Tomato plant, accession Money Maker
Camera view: tilt-top (135 deg); turntable rotation: 180 degrees
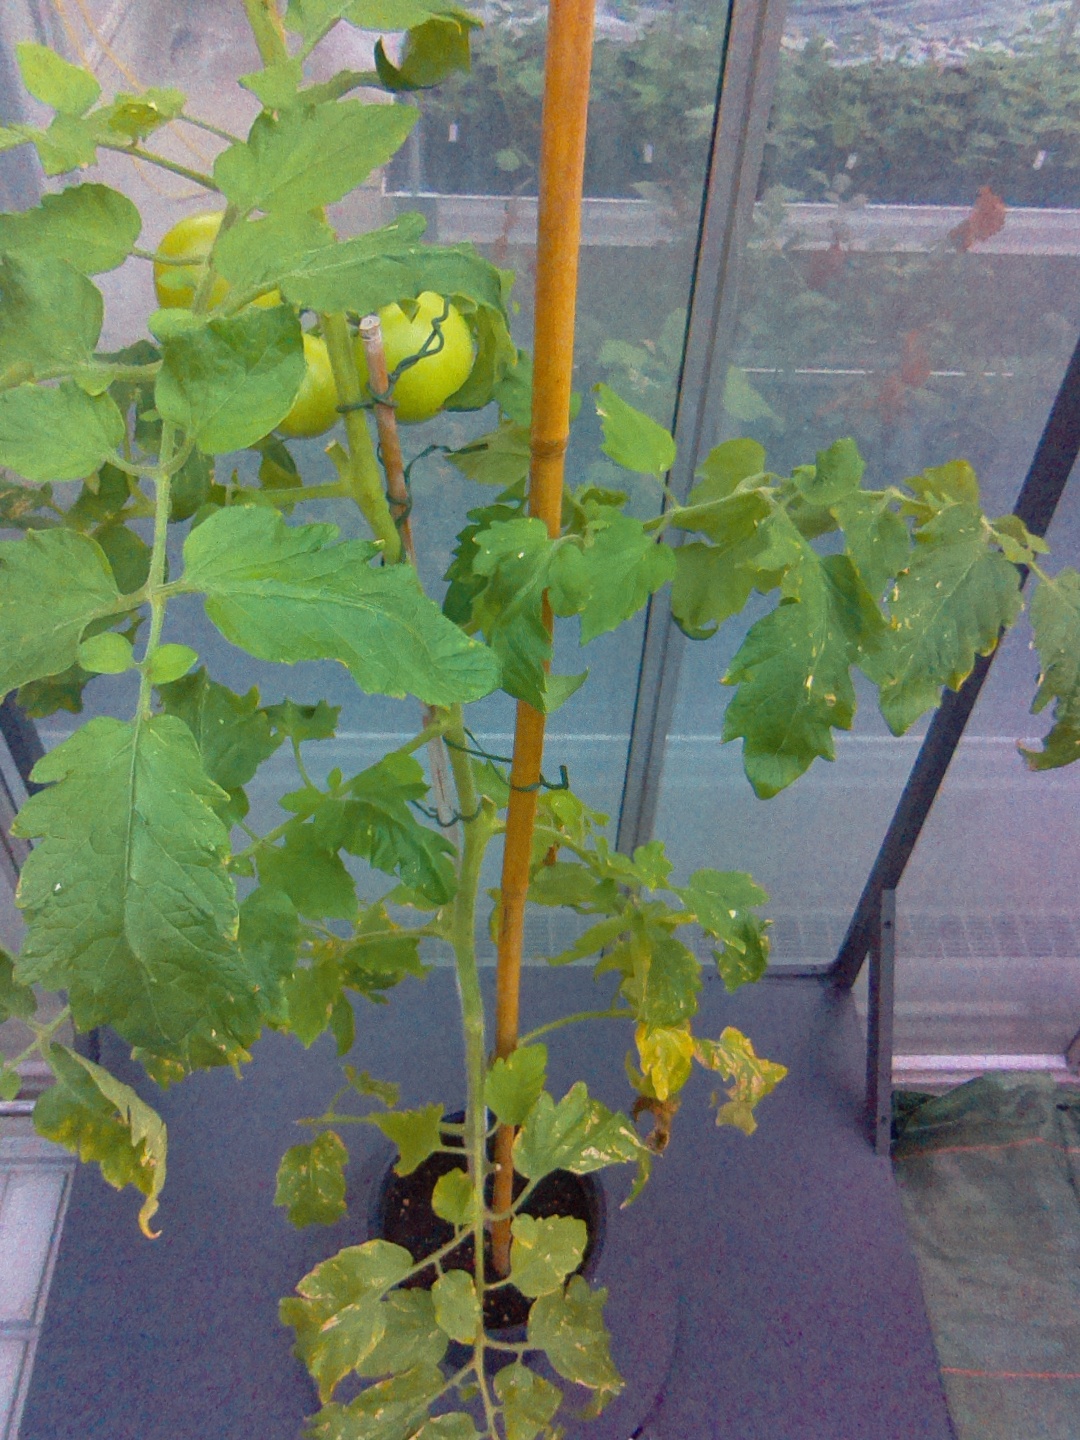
BBCH growth stage 77: 70%-80% of final fruit size